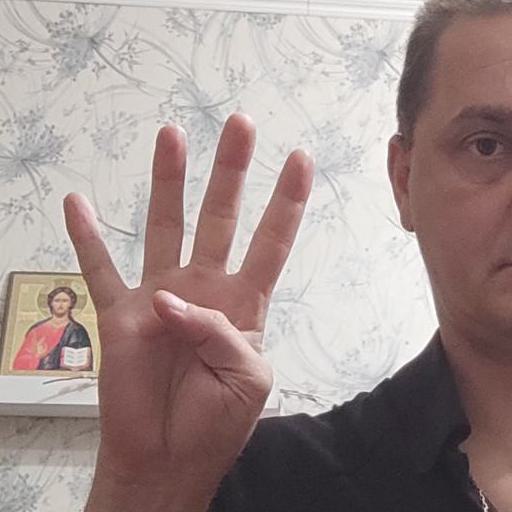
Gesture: four